Vetala Panchavimshati

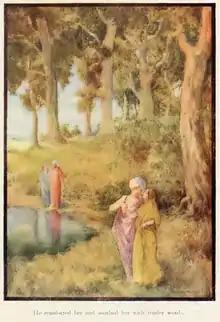
Father and son meet mother and daughter, in the Baital's final tale. Illustration by Perham Wilhelm Nahl from Arthur W. Ryder's "Twenty-two Goblins".

On the twenty-fifth attempt, the Vetala tells the story of a father and a son in the aftermath of a devastating war. They find the queen and the princess alive in the chaos, and decide to take them home. In due time, the son marries the queen and the father marries the princess. Eventually, the son and the queen have a son, and the father and the princess have a daughter. The vetala asks what the relation between the two newborn children is. The question stumps Vikrama. Satisfied, the vetala allows himself to be taken to the tantric.